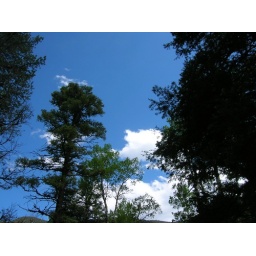
Another shot of blue sky above our heads. Vacation Summer 2009